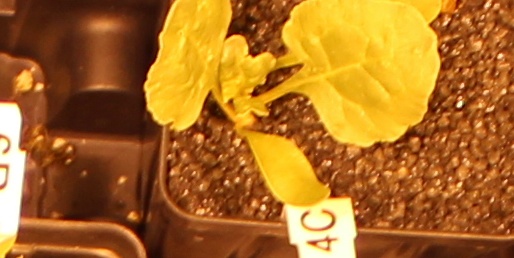
Label: Sugar beet